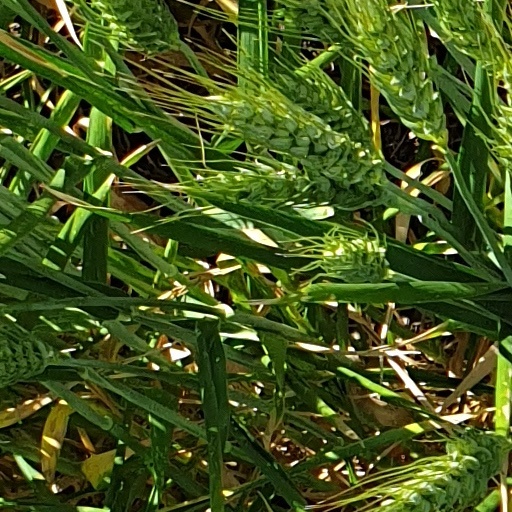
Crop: wheat